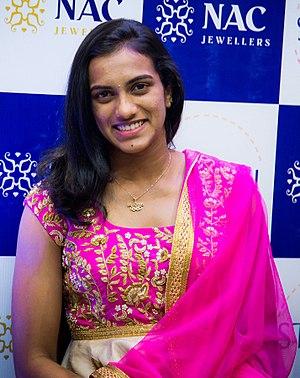
Pusarla Venkata SIndhu, plus simplement P.V. Sindhu, née le 5 juillet 1995 à Secunderabad en Inde est une joueuse professionnelle de badminton. À la suite de sa médaille d'argent aux Jeux olympiques d'été de 2016, sa popularité en Inde explose et elle devient en 2018 la sportive la mieux payée au monde hors tennis.